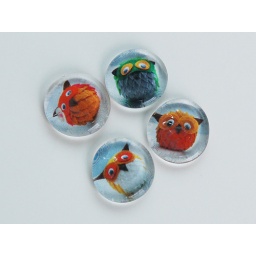
Owl magnets in small clear flat glass marble